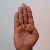
The image shows a hand gesture representing the letter 'B' in Indian Sign Language.